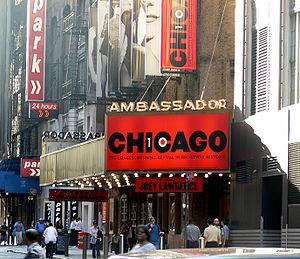
Chicago est une comédie musicale américaine de Bob Fosse et Fred Ebb, lyrics de Fred Ebb et musique de John Kander créée au 46th Street Theatre de Broadway le 3 juin 1975.
L'Ambassador Theatre est un théâtre de Broadway construit en 1921 et situé sur Broadway, dans le Midtown de Manhattan, à New York.